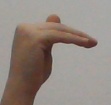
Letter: khaa